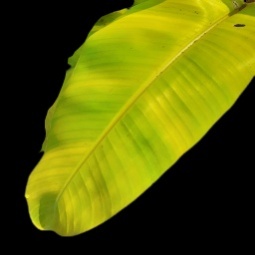
Label: Sulphur